Umang Lai

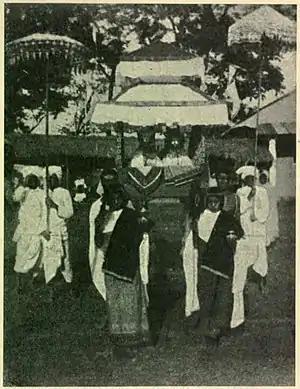
Idols of Nongshaba, who is considered as the greatest of the Umang Lai deities, and his spouse, being carried on a palanquin, by devotees

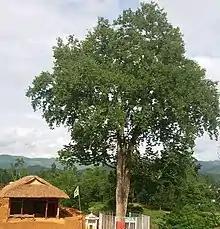
A sacred grove at Wangoo village in Manipur

Umang Lai refers to a group of ancient Meitei deities of the traditional Meitei religion (Sanamahism) who are worshipped as the local guardians of particular areas, especially sacred groves. These deities are worshipped annually. Their sacred groves are preserved by the Meitei people since ancient times, mostly in the Northeast Indian state of Manipur. Their pleasing ceremony is always celebrated every year through a music and dance festival, known as Lai Haraoba. There are more than 365 Umang Lai shrines in Manipur state alone.